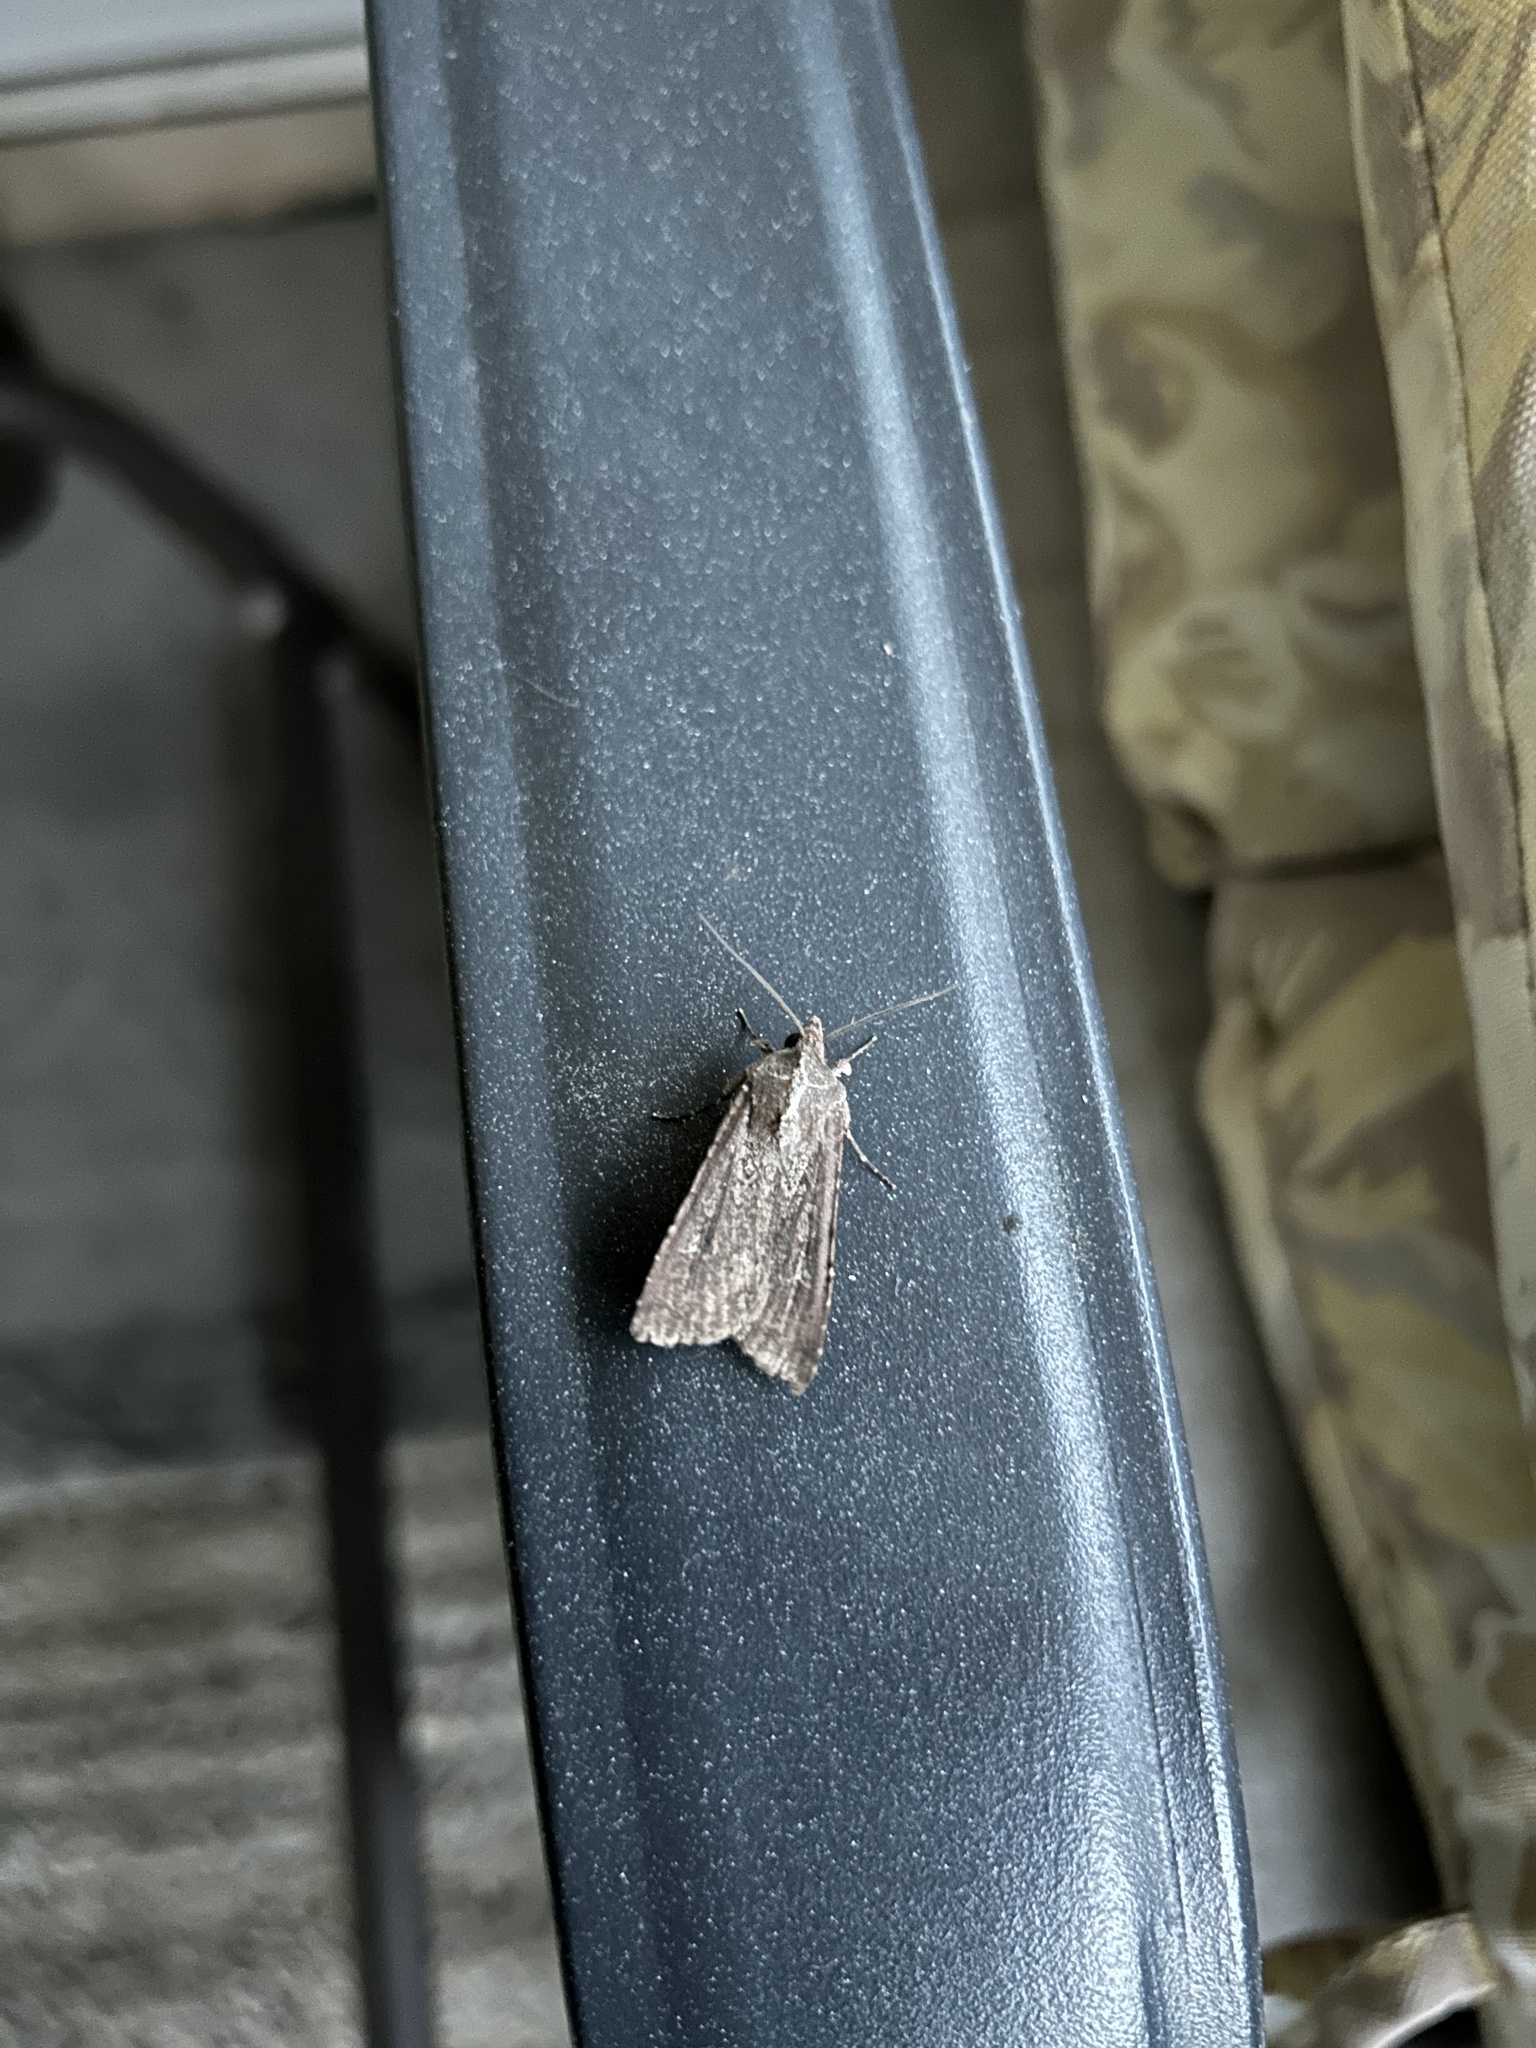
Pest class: cutworms